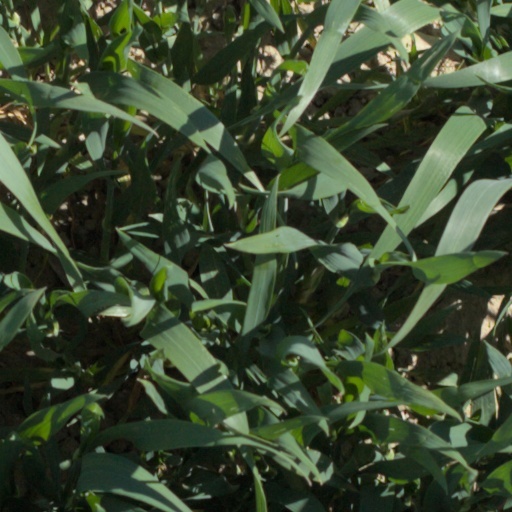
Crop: wheat